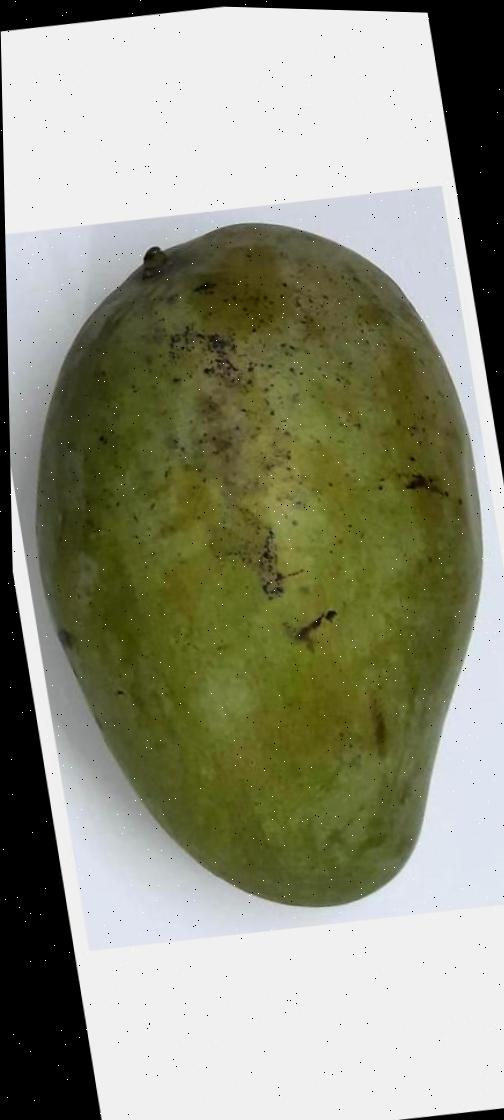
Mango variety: Amrapali